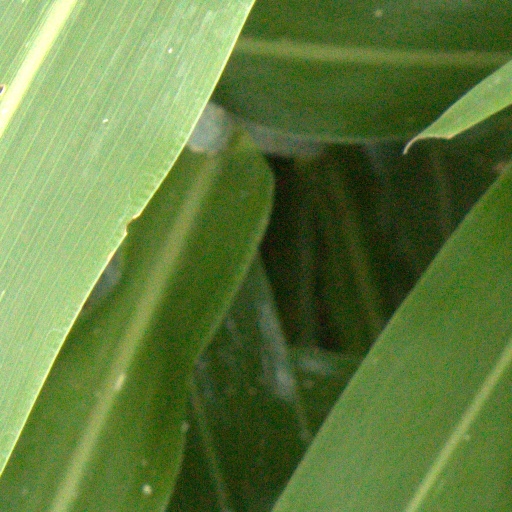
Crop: sorghum